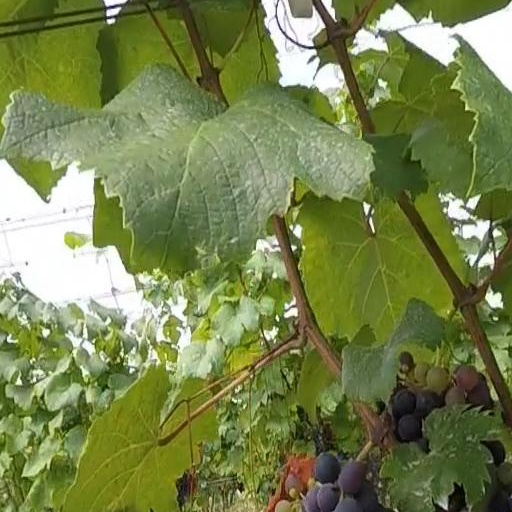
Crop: grape